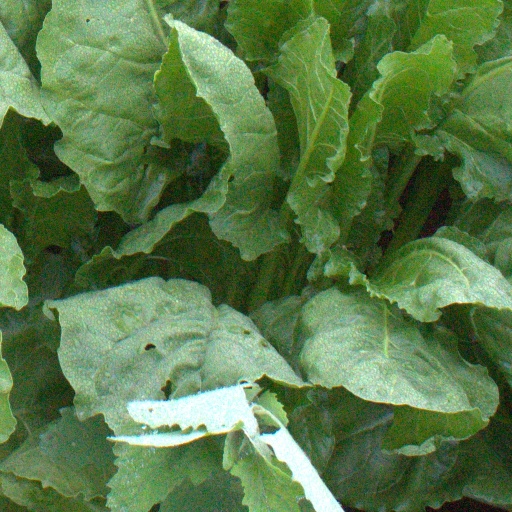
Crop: sugar beet